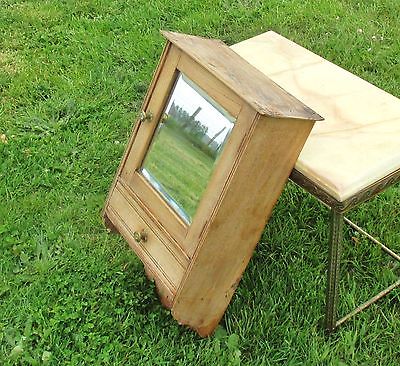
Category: cabinet